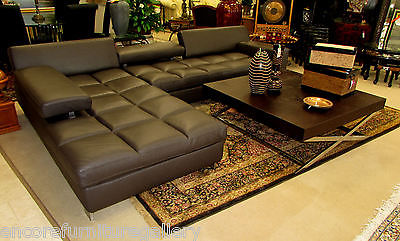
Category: sofa